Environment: real
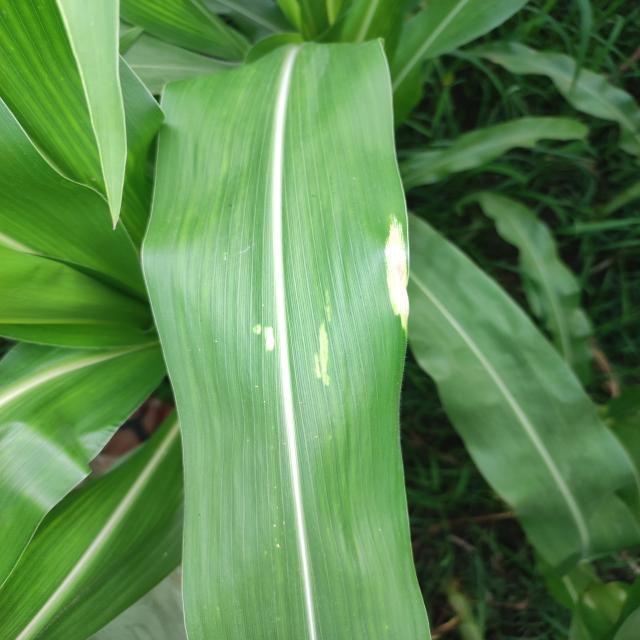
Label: northern_corn_leaf_blight